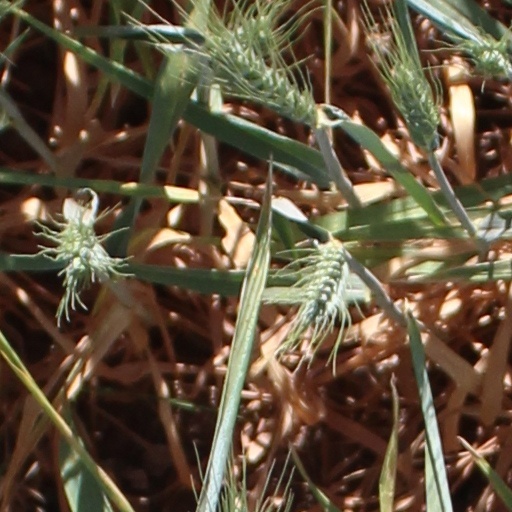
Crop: wheat